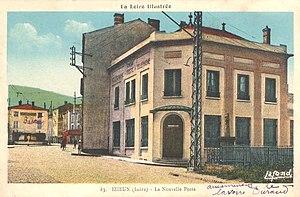
Izieux, le nouvel hôtel de la Poste. Environ 1930.
Pierre Joannon est un homme politique français, maire d'Izieux de 1904 à 1935, et conseiller général de la Loire entre 1904 et 1919. Il était industriel, fabricant de lacets.